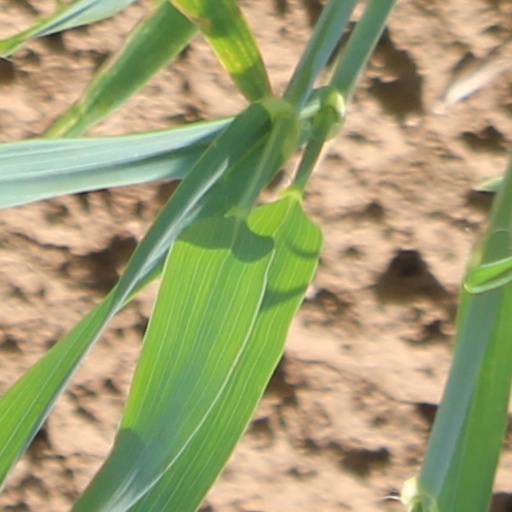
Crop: wheat